Néziha Labidi

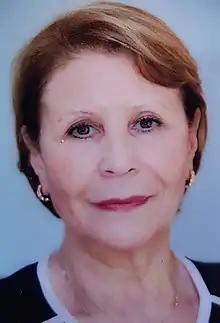
Neziha Labidi in 2019

Neziha Labidi is a Tunisian politician. She served as Minister of Women, Family and Children in the cabinet of Prime Minister Youssef Chahed.